The Fighting Buckaroo (1926 film)

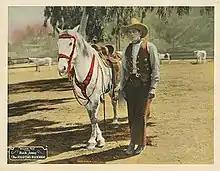
Lobby card

The Fighting Buckaroo is a 1926 American silent Western film directed by Roy William Neill and starring Buck Jones, Sally Long, and Lloyd Whitlock.